Harvest Automation

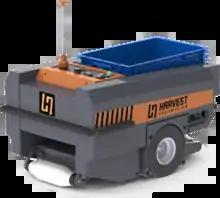
Harvest Automation OmniVeyor TM-100 Robot

The OmniVeyor TM-100 robot is designed to automate material handling for the eCommerce market. OmniVeyor TM-100 robots are designed to work with and among existing workforces and infrastructure.